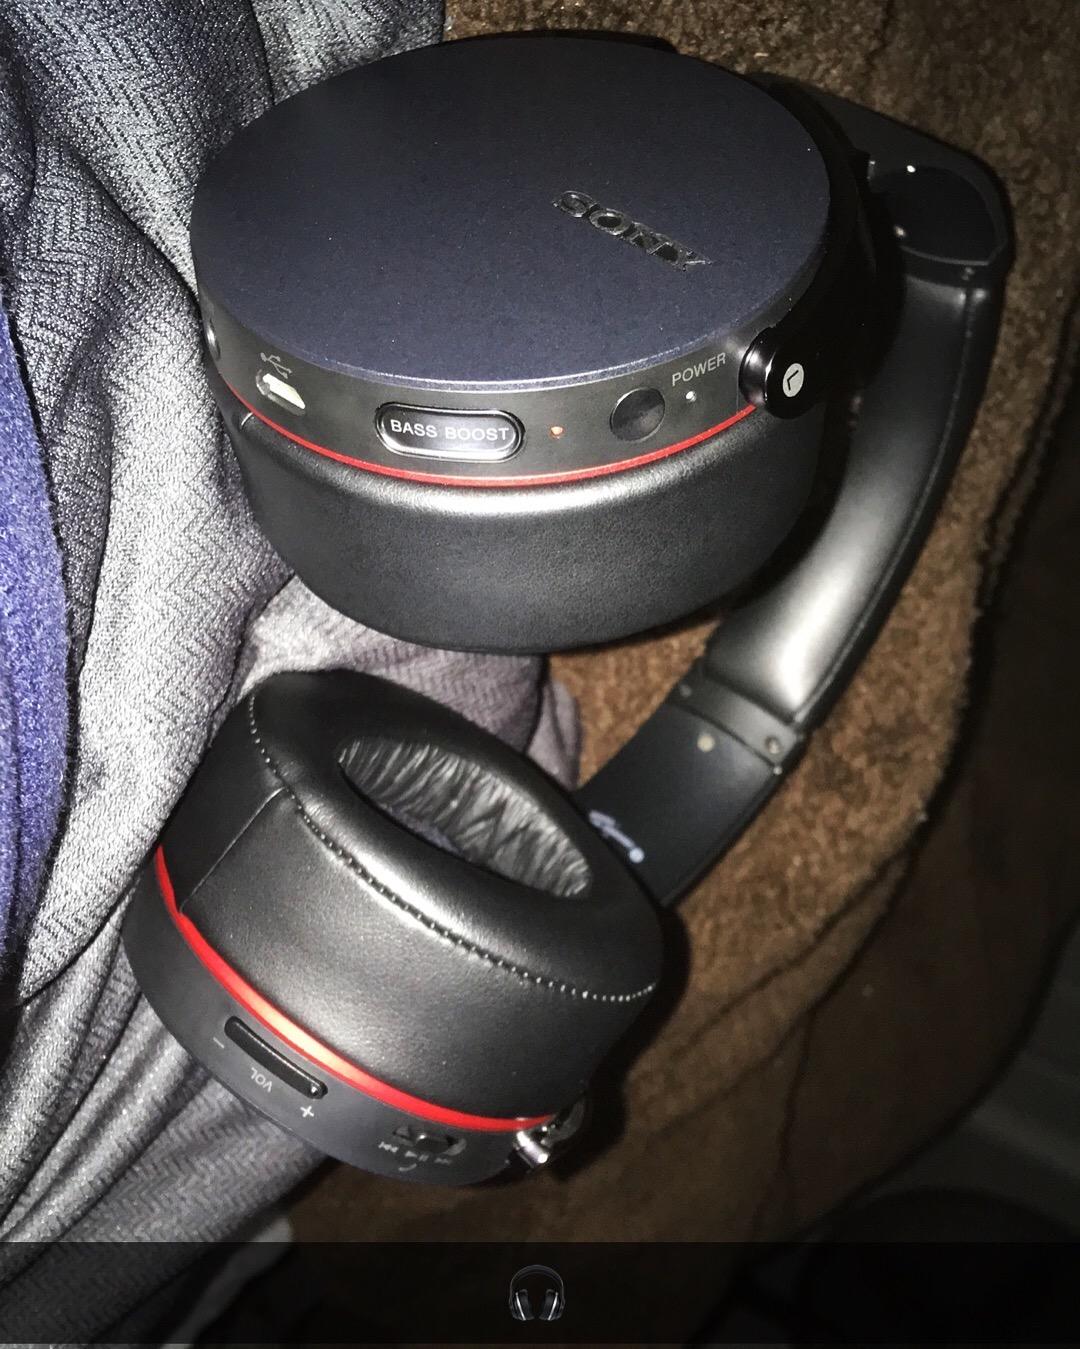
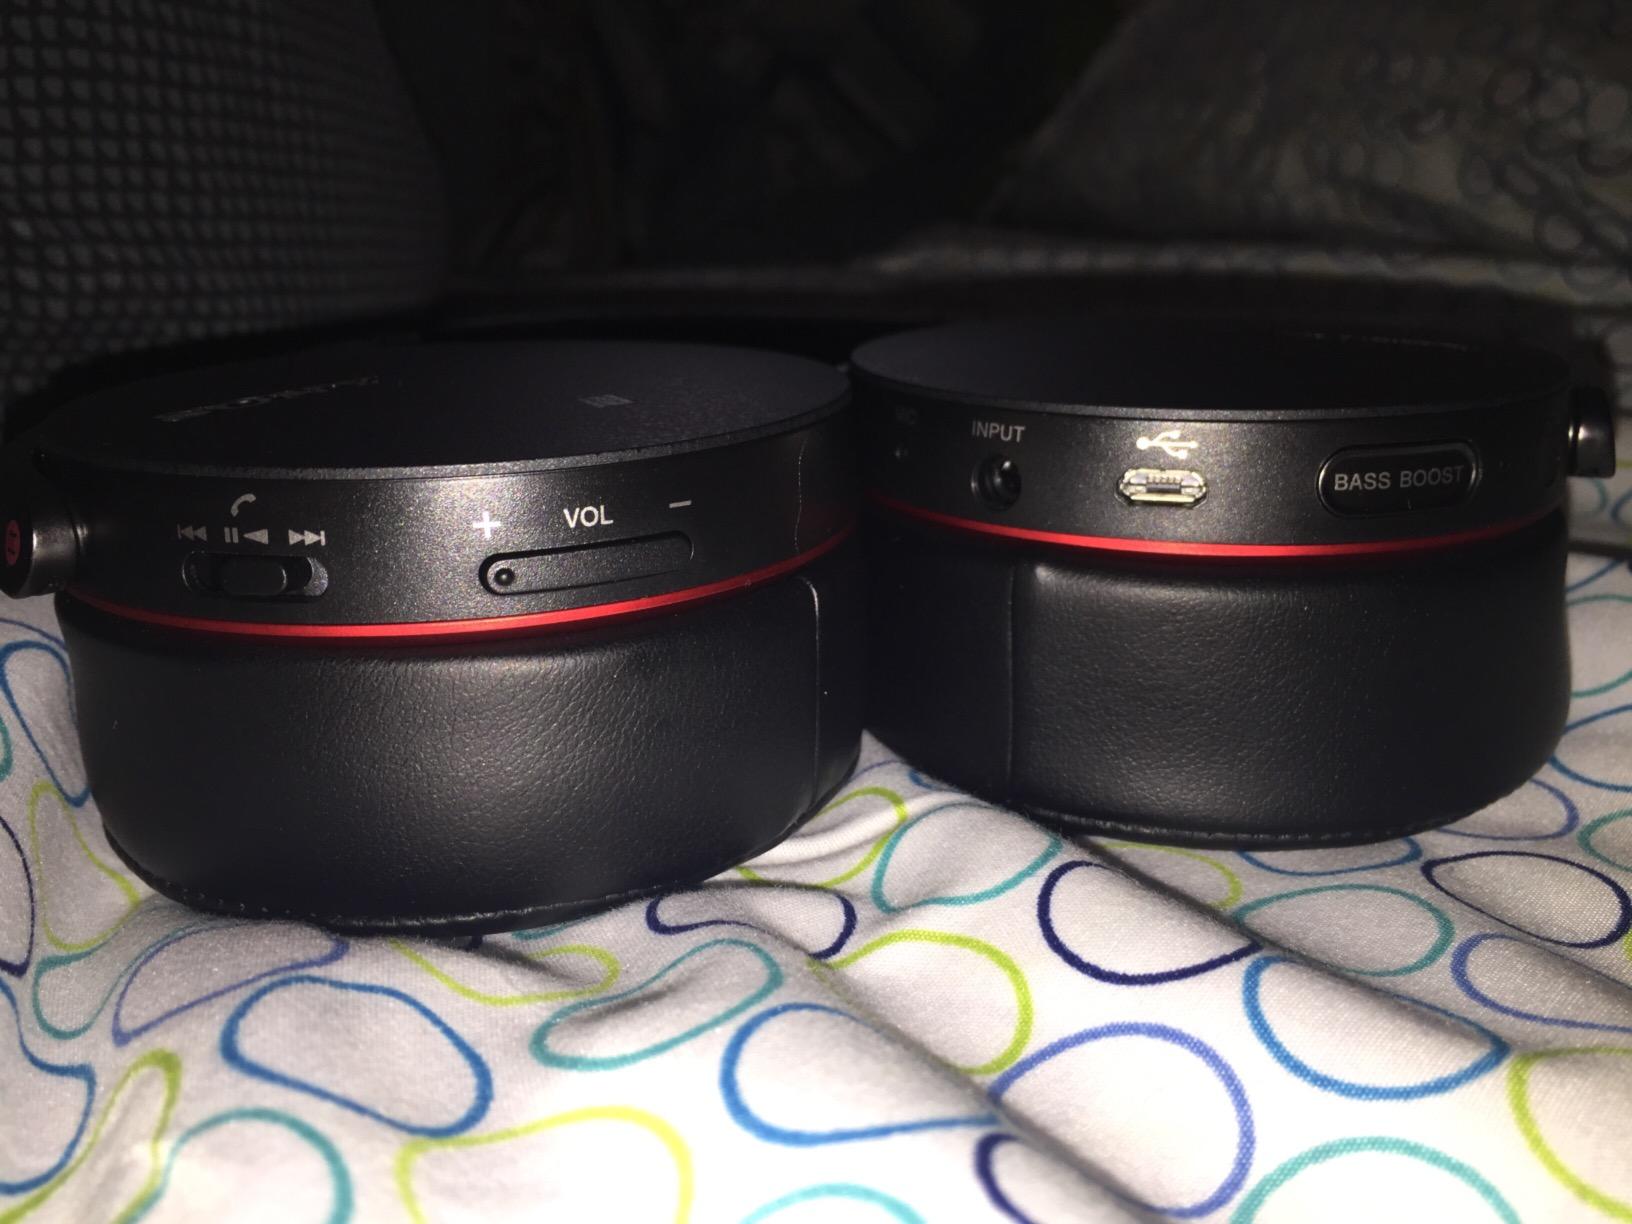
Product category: headphones
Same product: yes